Ghost Town (2008 film)

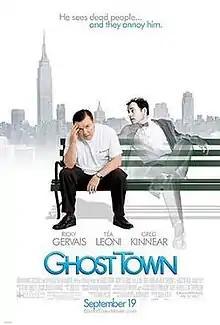
Theatrical release poster

Ghost Town is a 2008 American fantasy comedy film directed by David Koepp, who also co-wrote the screenplay with John Kamps. It stars English comedian Ricky Gervais in his first leading feature-film role, as a dentist who can see and talk with ghosts, along with Téa Leoni as a young widow and Greg Kinnear as her recently deceased husband. Gavin Polone produced the film for Spyglass Entertainment and Pariah, and it was distributed by Paramount Pictures under the DreamWorks Pictures label.